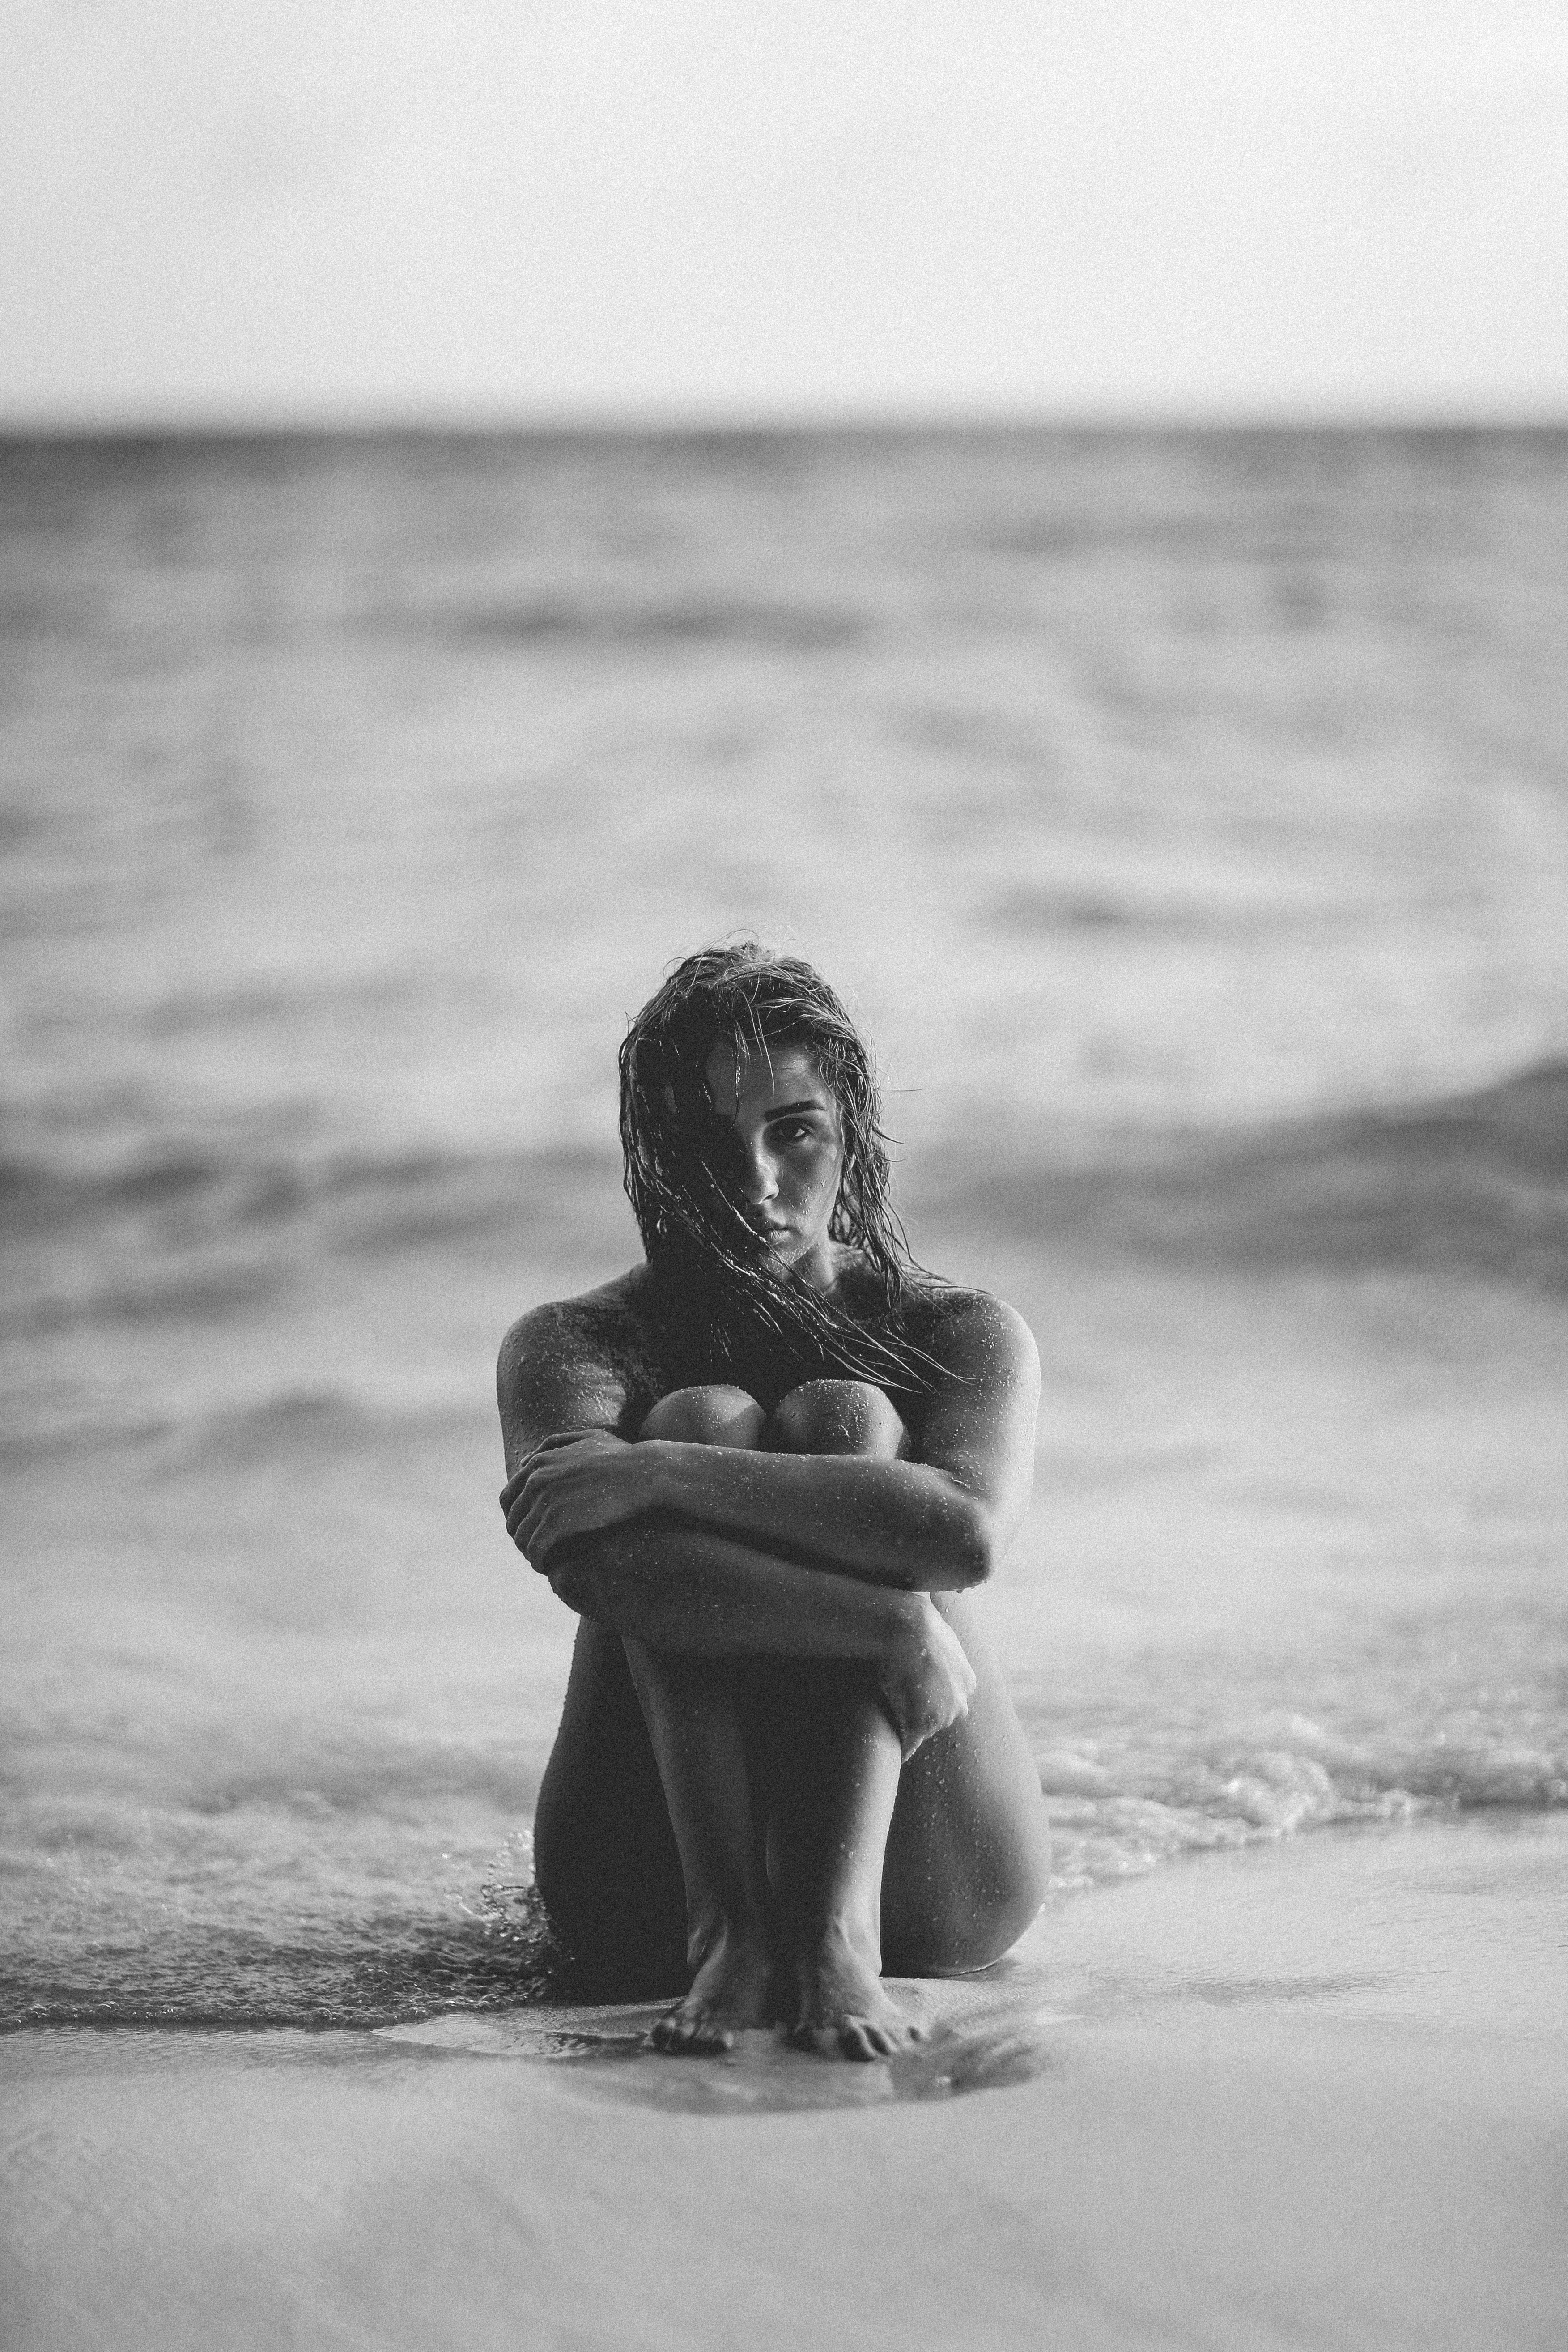
beach, sea, water, sand, ocean, horizon, black and white, sky, girl, photography, shore, wave, vacation, standing, sitting, calm, monochrome, body of water, fun, photograph, monochrome photography, stock photography, wind wave